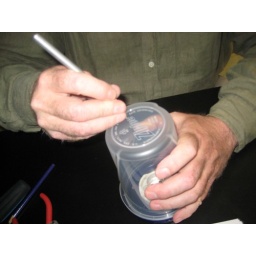
Hole Cut w/ X-acto in base of Ziploc cup